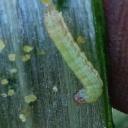
Crop: Onion
Condition: caterpillar-p